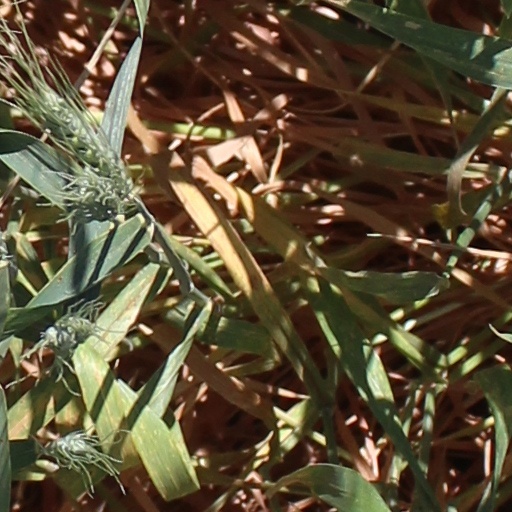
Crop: wheat